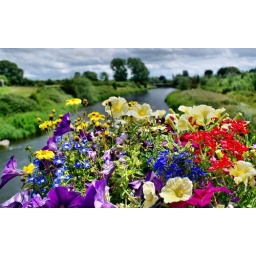
Flowers growing on a bridge over the flowing river Boyne as it winds through Trim, County Meath